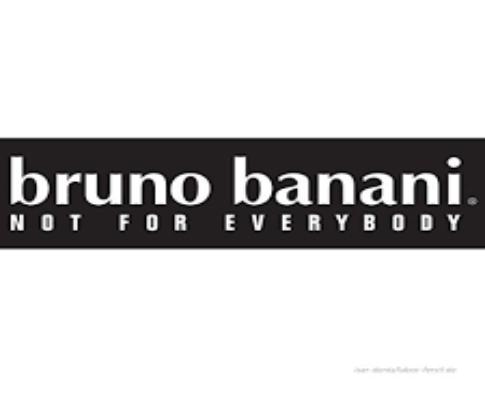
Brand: Bruno Banani
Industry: Necessities